Vang Church (Vang)

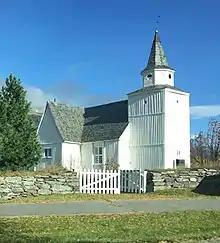
View of the church

Vang Church is a parish church of the Church of Norway in Vang Municipality in Innlandet county, Norway. It is located in the village of Vang i Valdres, on the shore of the lake Vangsmjøse. It is the church for the Vang parish which is part of the Valdres prosti (deanery) in the Diocese of Hamar. The white, wooden church was built in a cruciform design in 1839 using plans drawn up by the architect Hans Linstow. The church seats about 250 people.